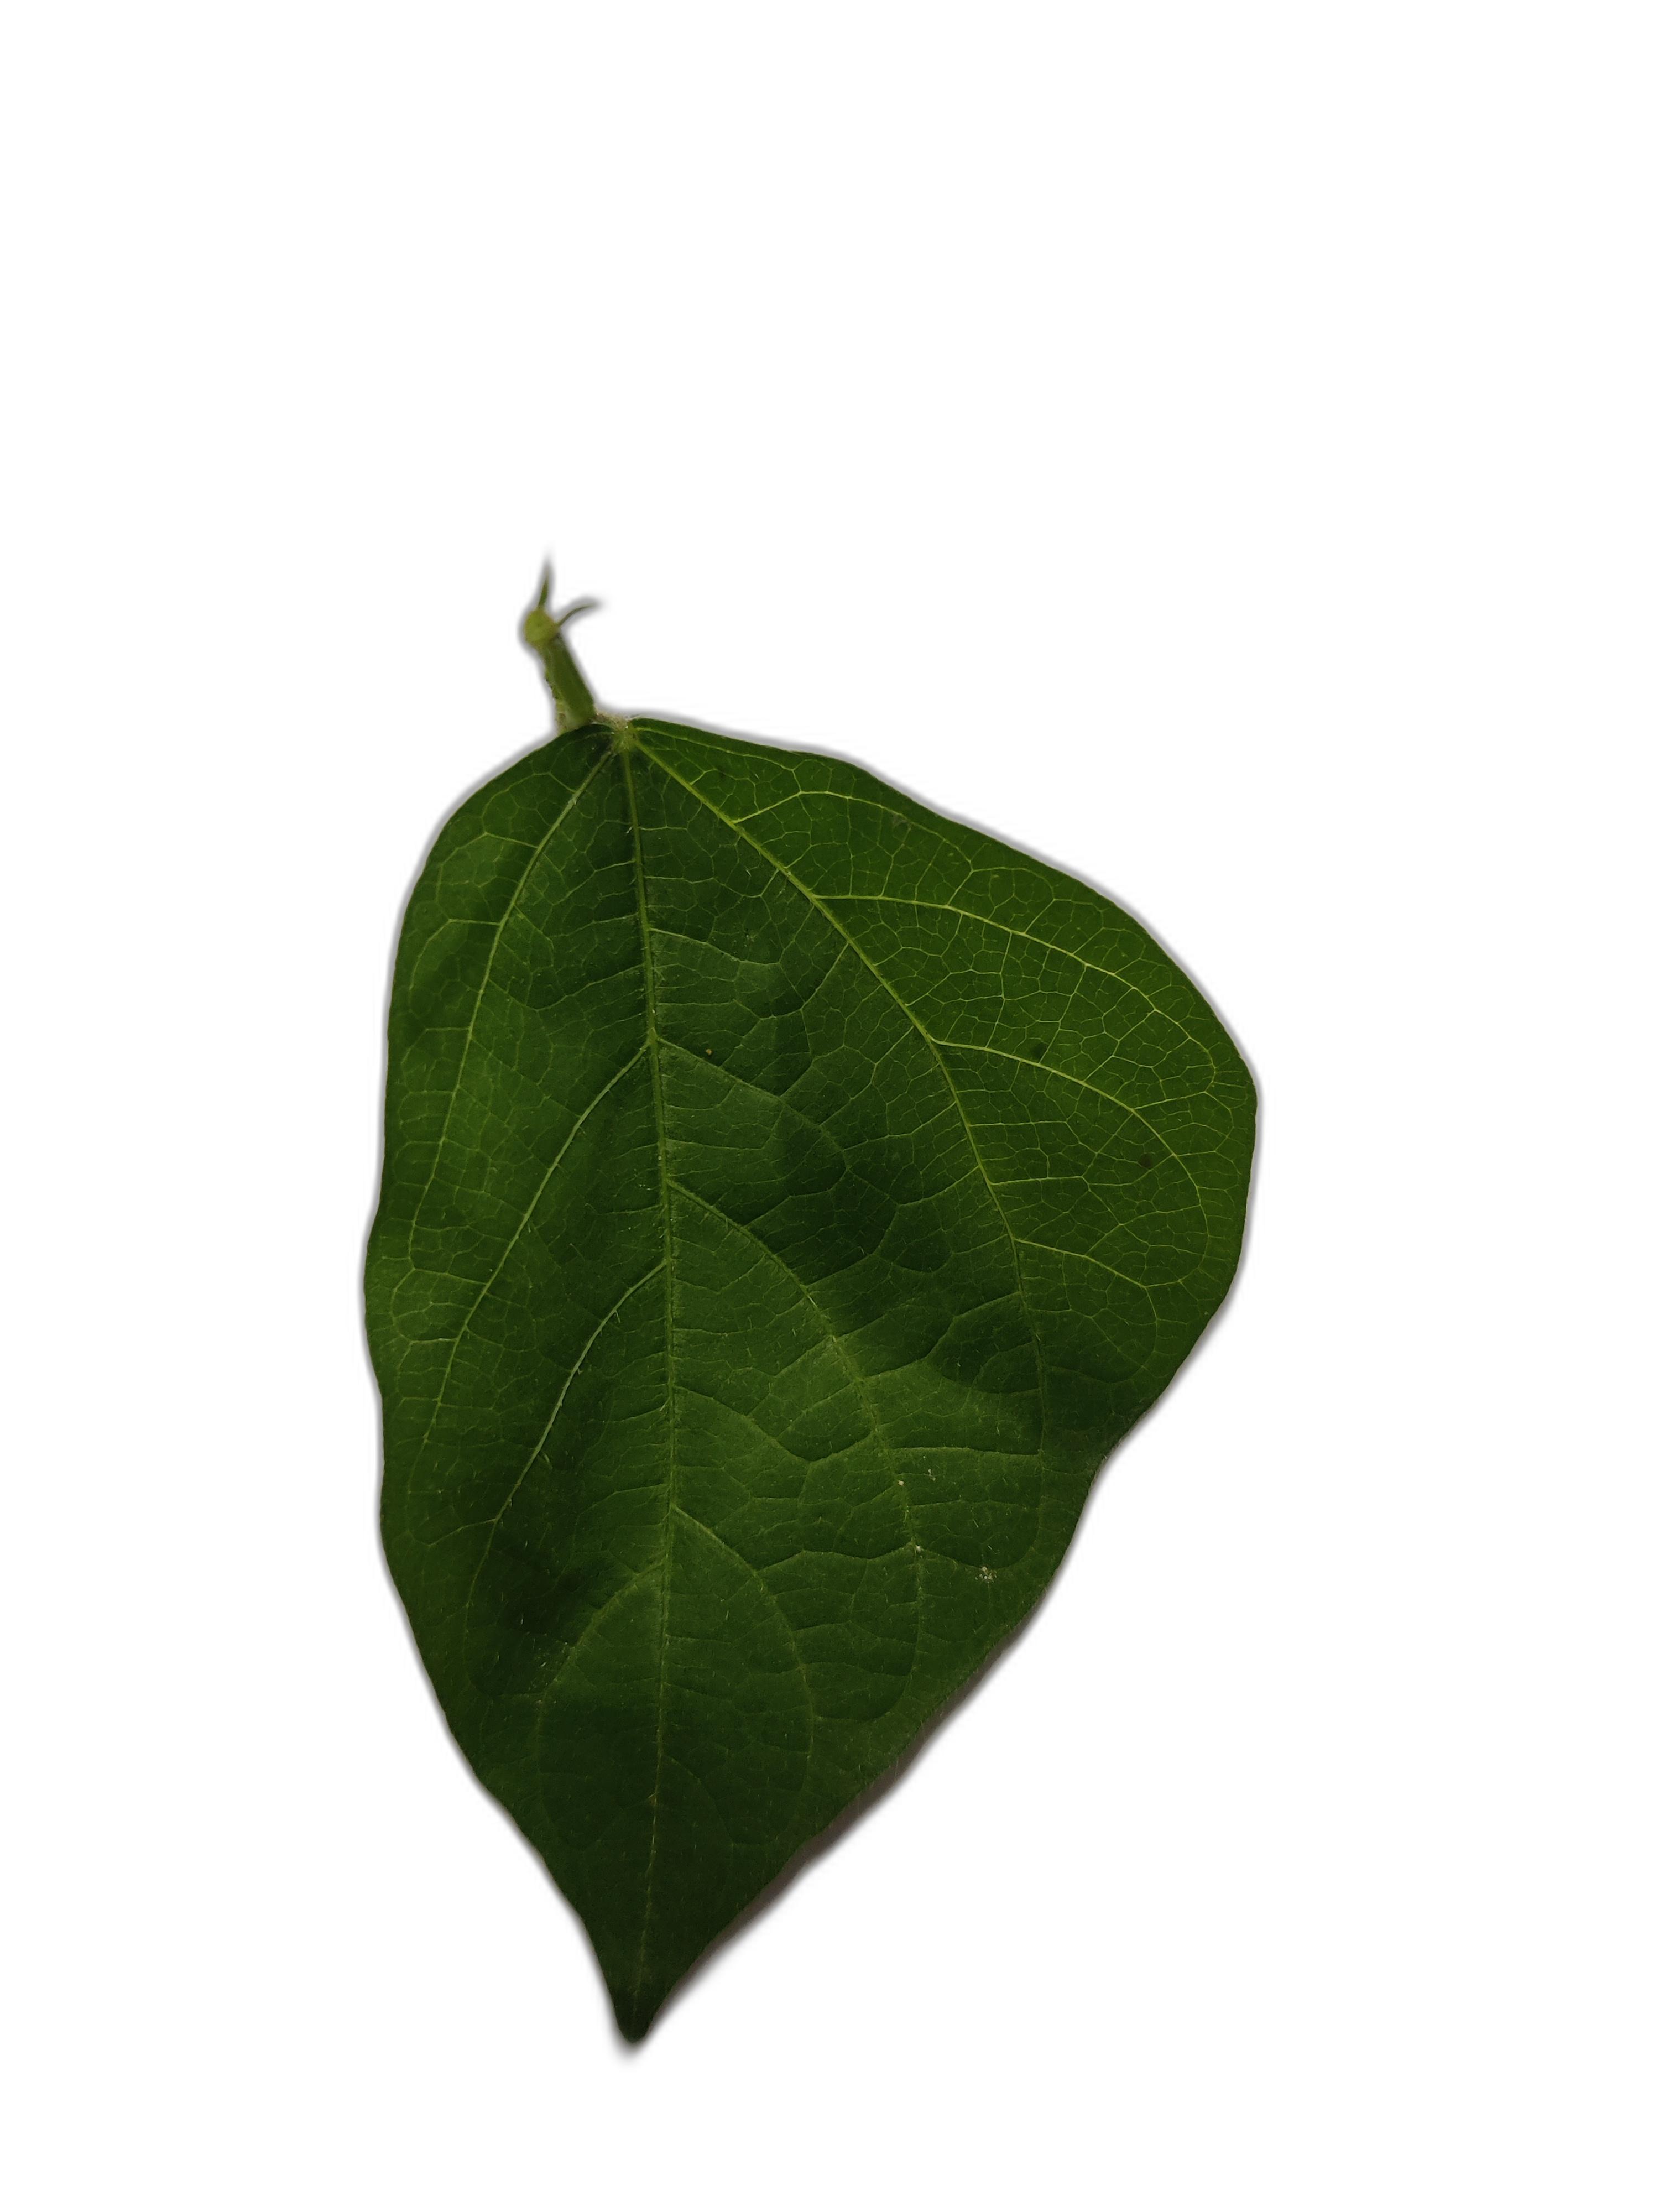
Label: Healthy